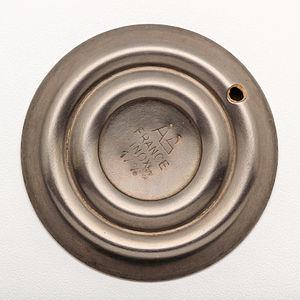
Le lait de vache est le lait produit par la vache dès la naissance de son veau pour le nourrir. Il est très utilisé en alimentation humaine transformé ou non.